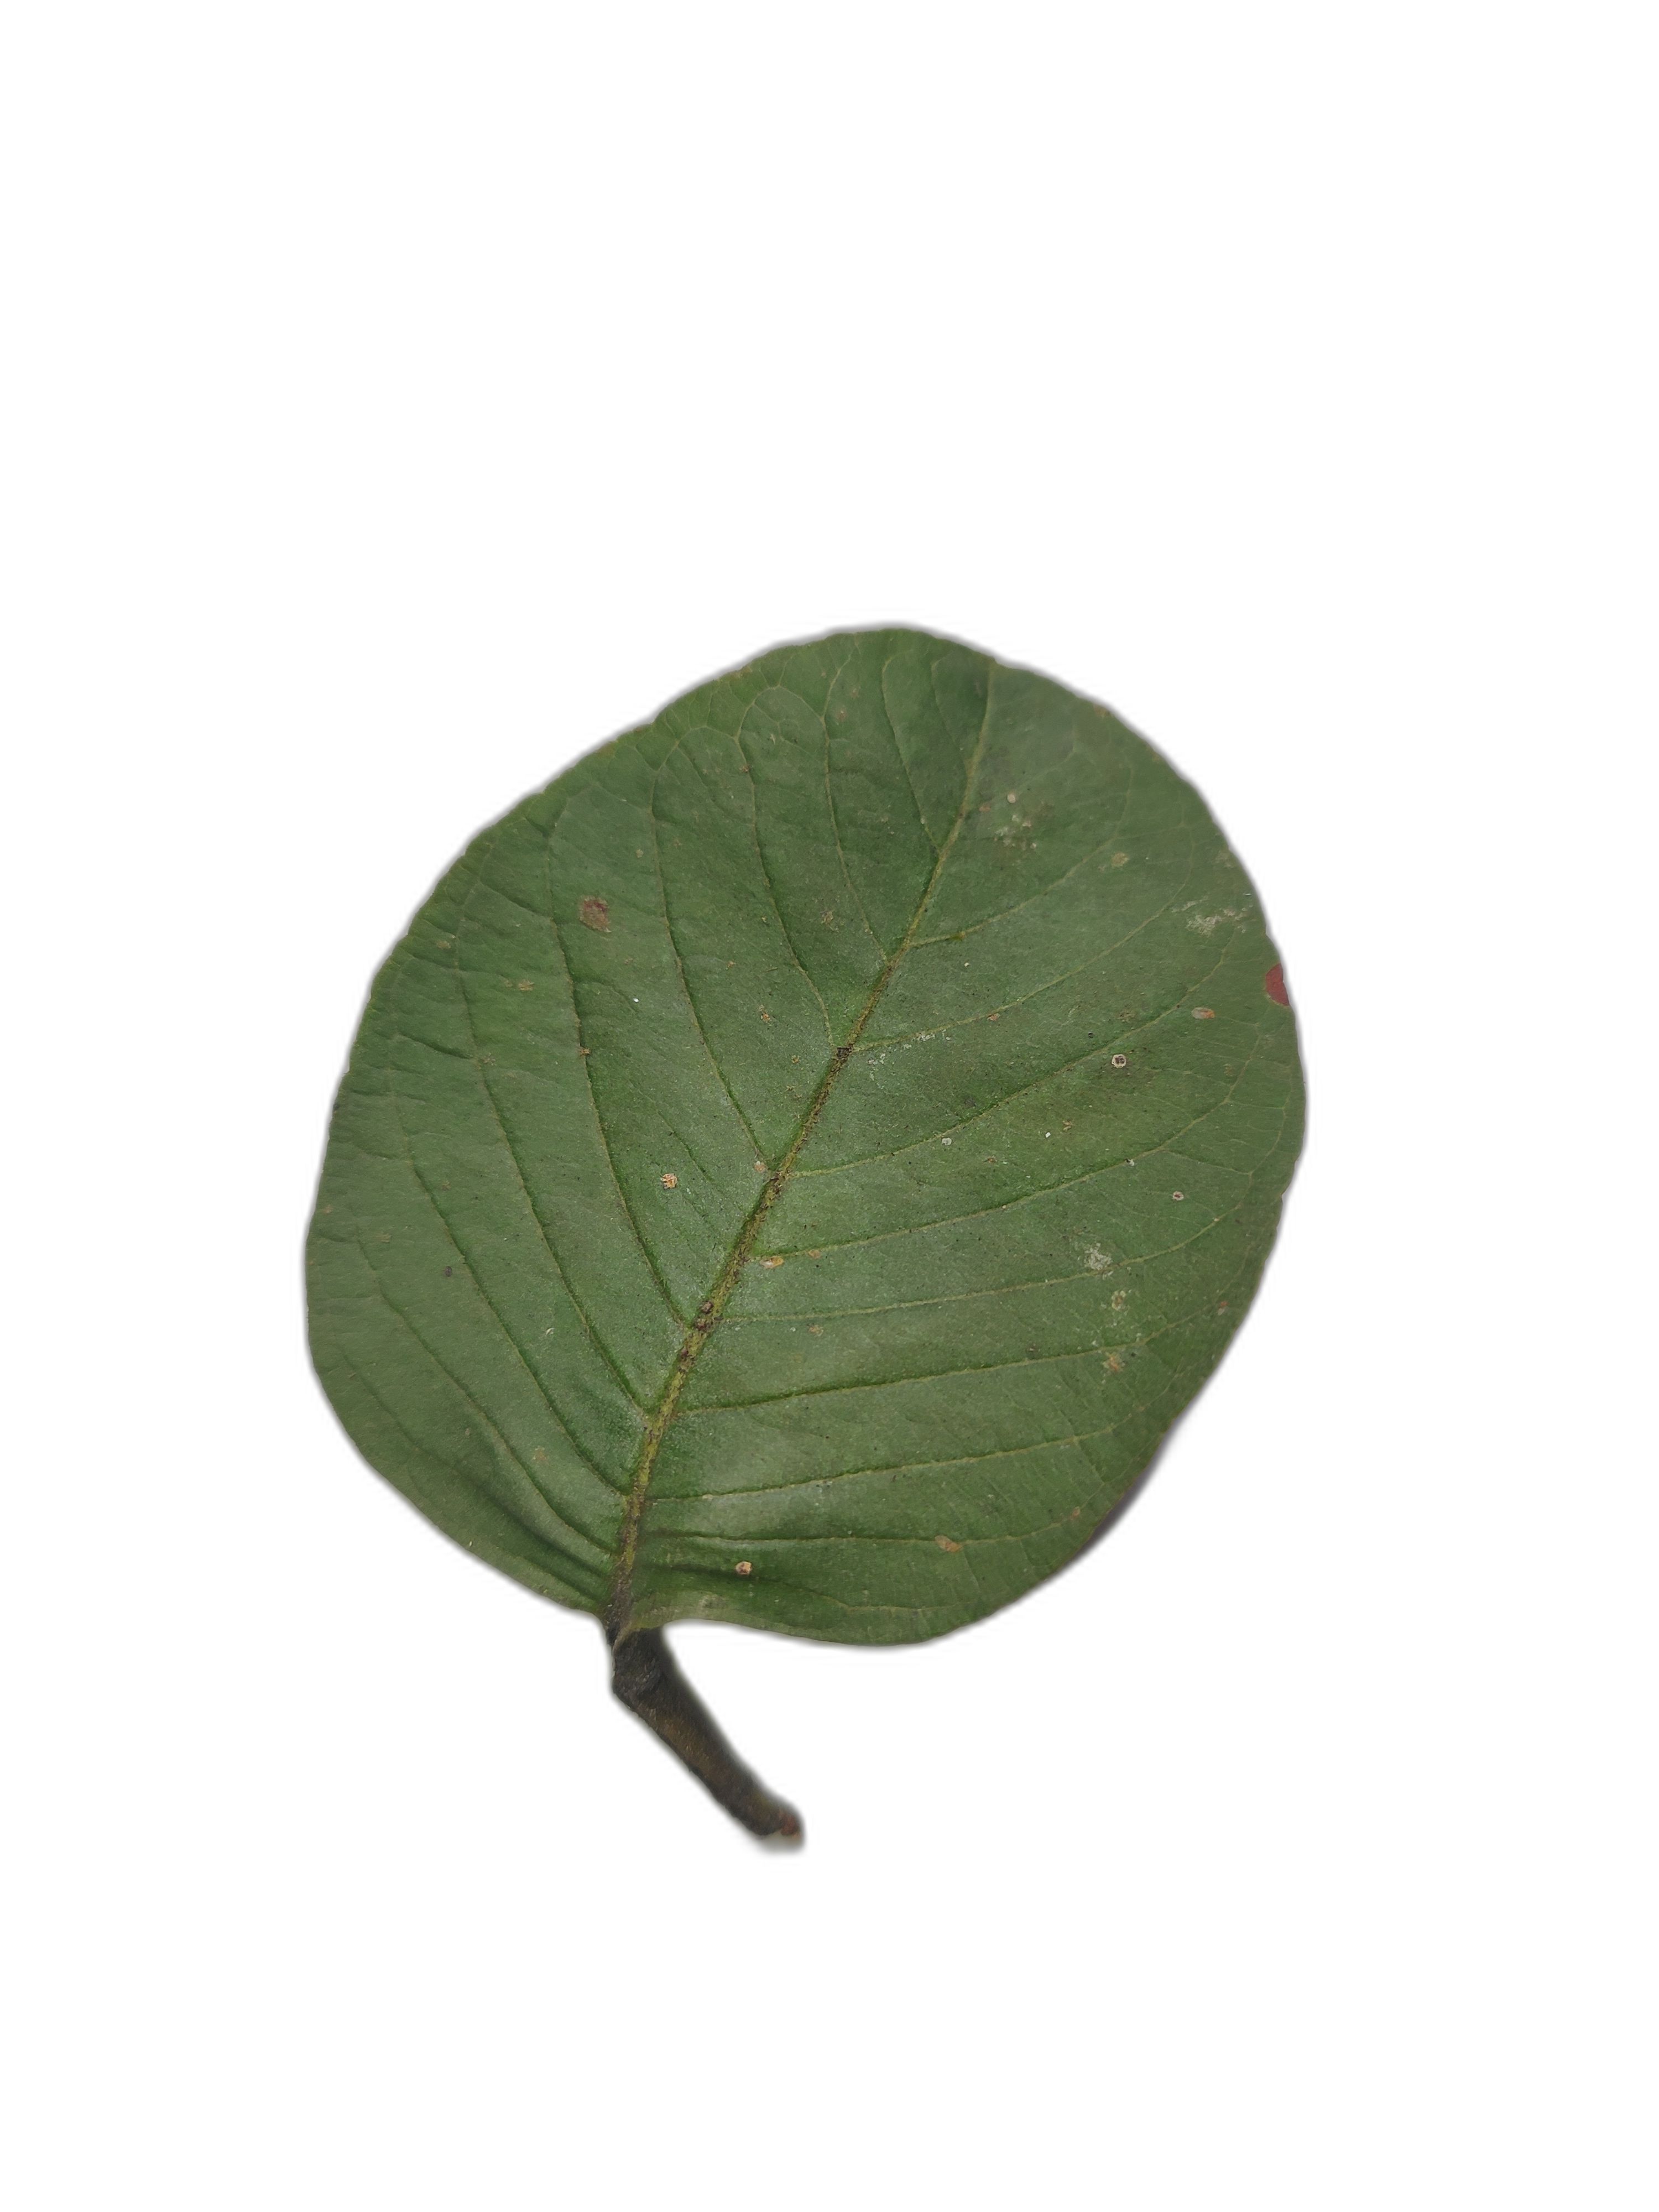
Plant part: leaf
Disease: Healthy